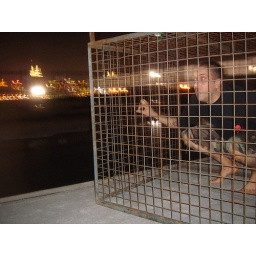
in williamsburg-a rusty cage on the sidewalk